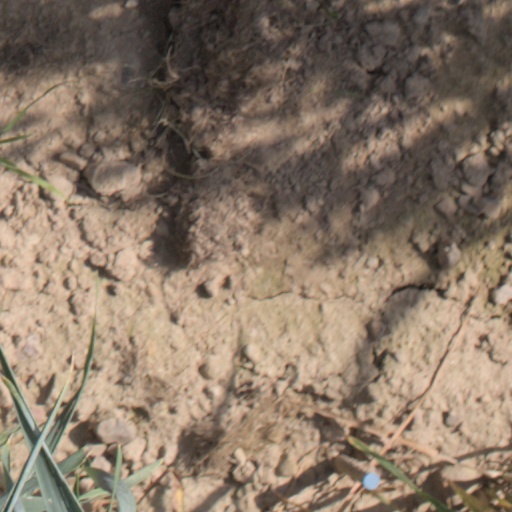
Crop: wheat